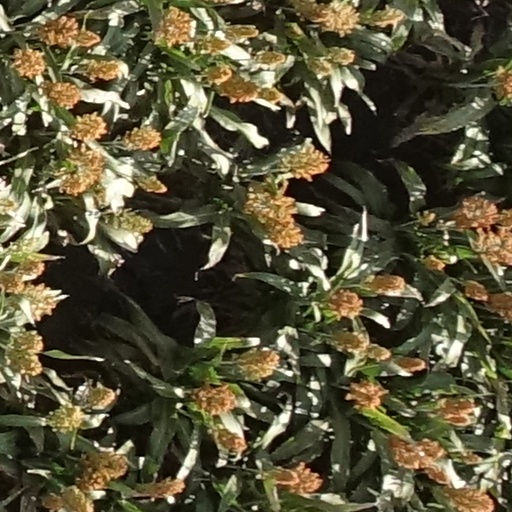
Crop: sorghum